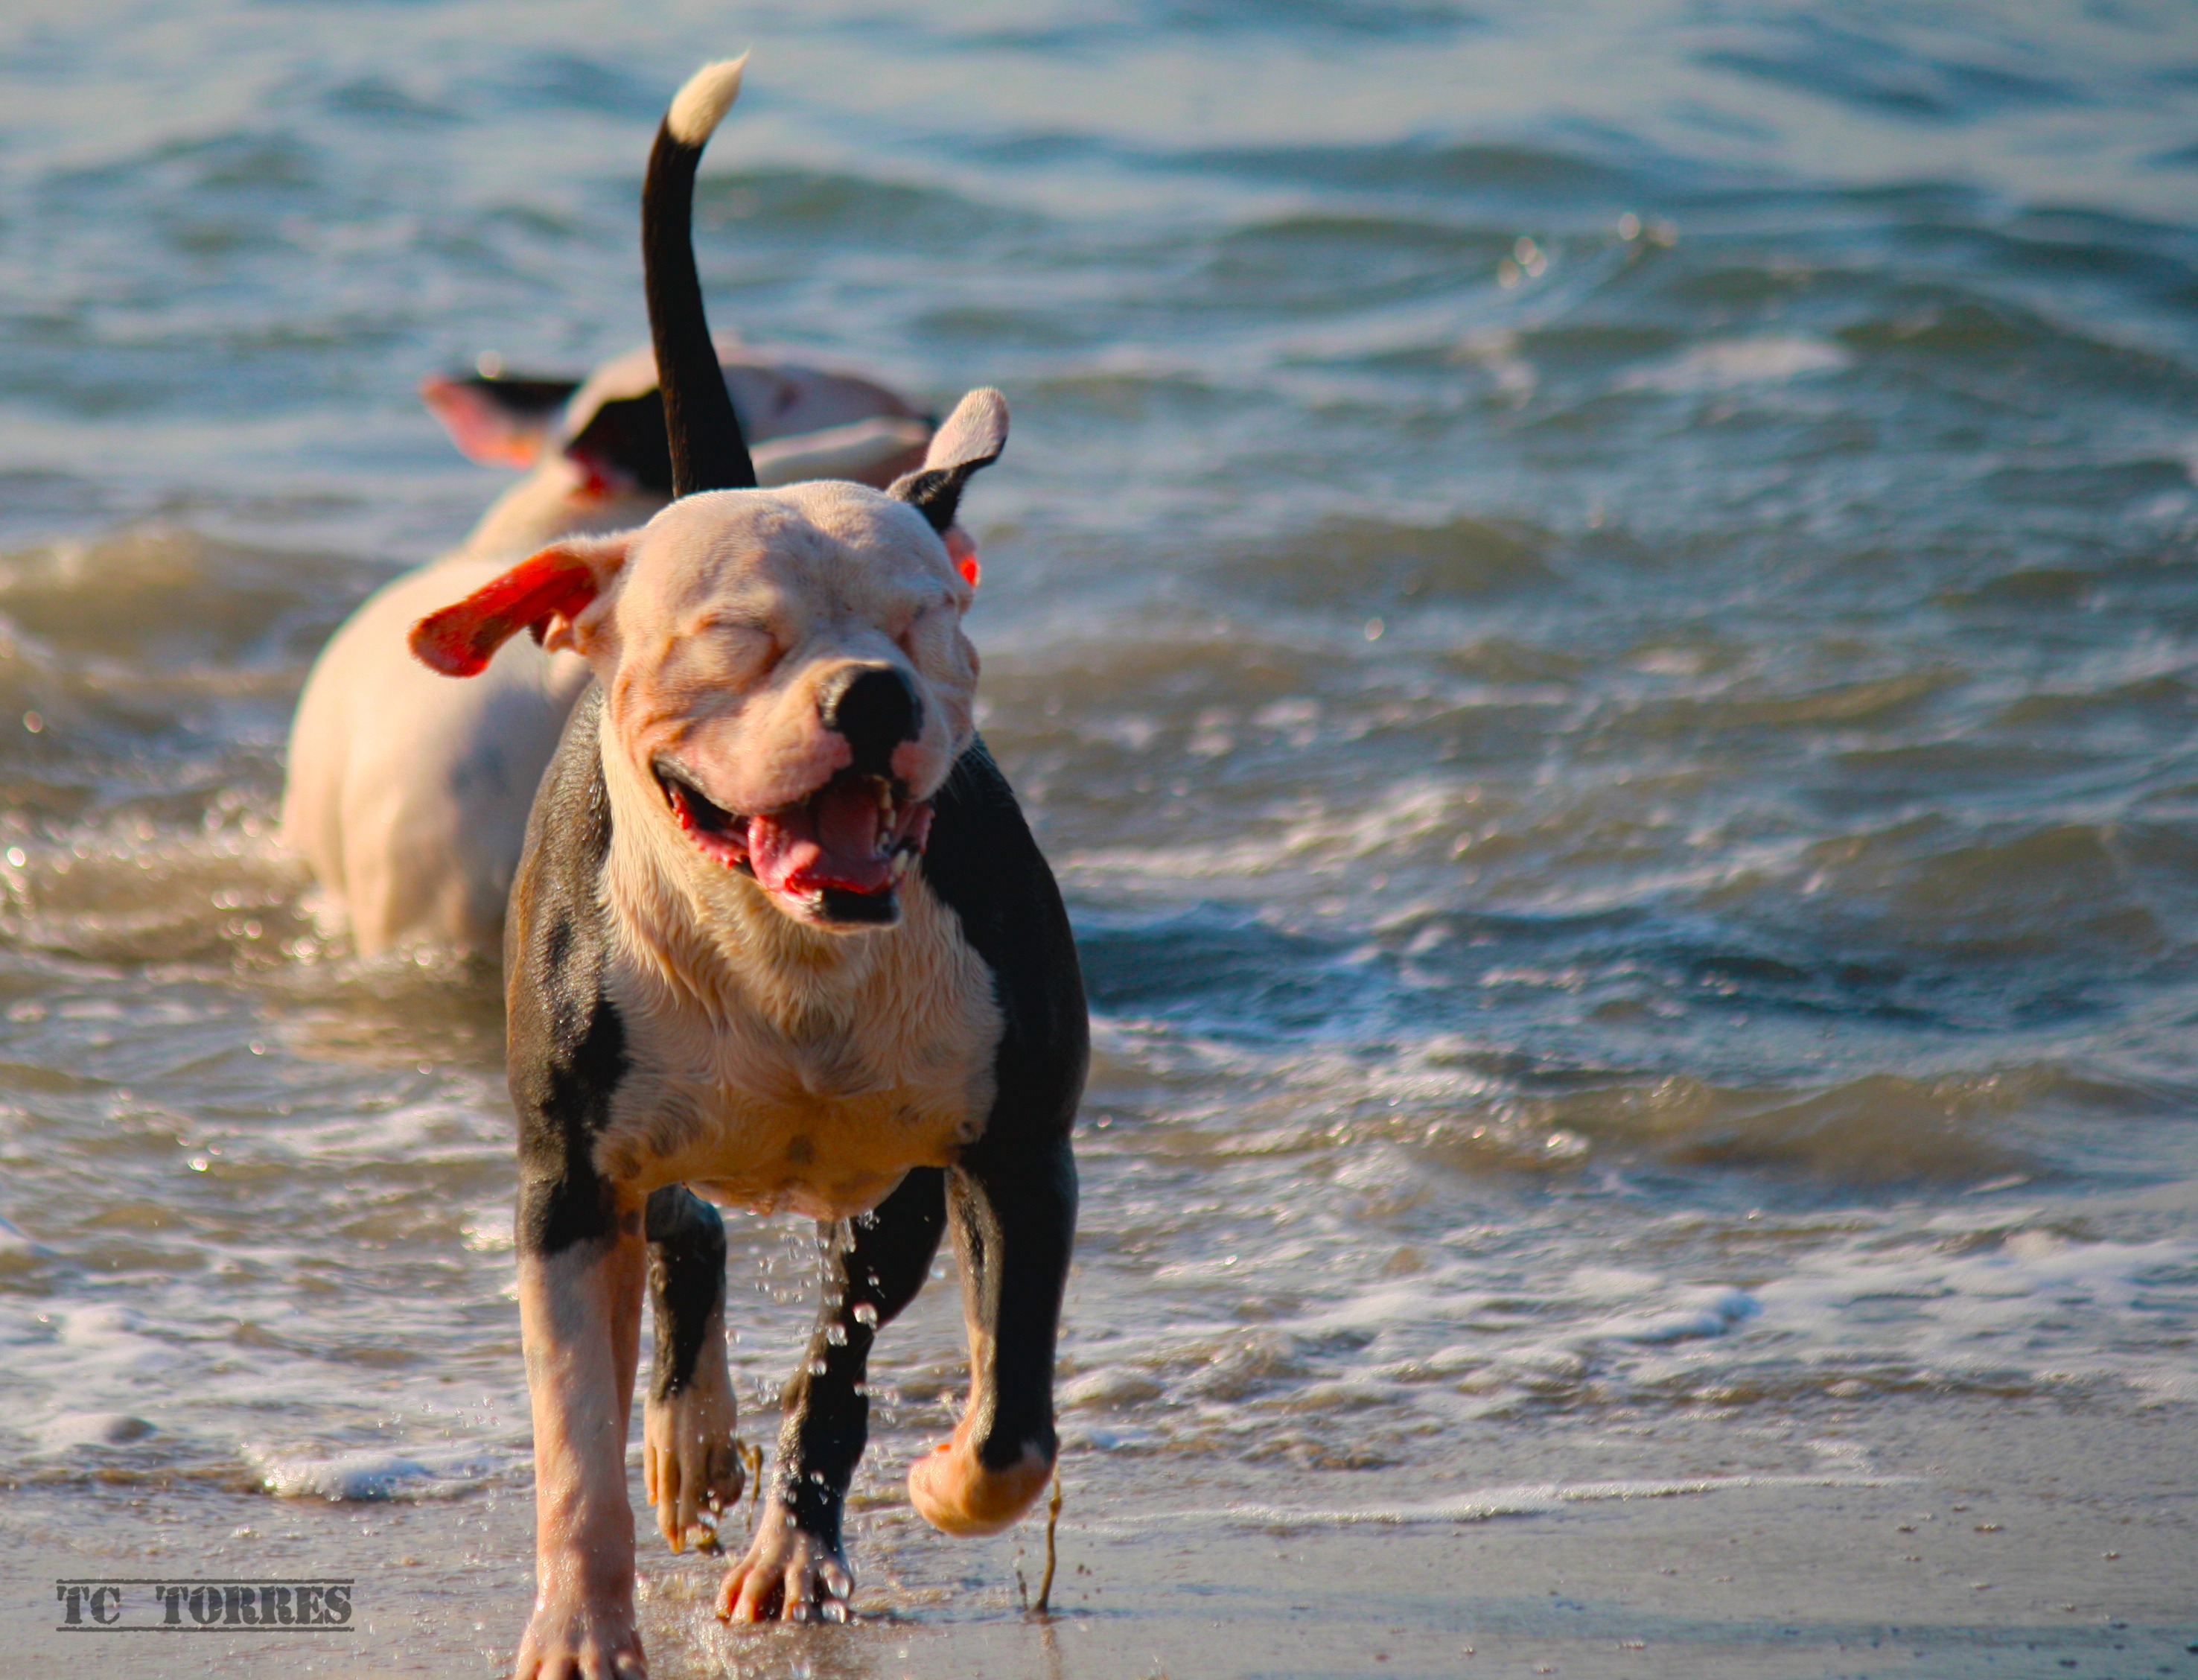
beach, sea, dog, pet, mammal, happy, animals, vertebrate, terrier, dog like mammal